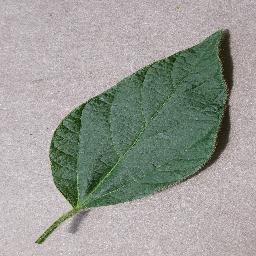
Label: Soybean___healthy